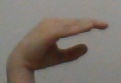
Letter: jeem